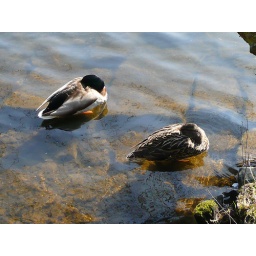
Only a duck could sleep standing in water :-)